Sicilian Baroque

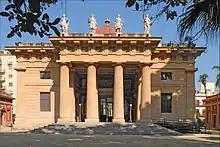
The "Entrance Temple" to the Orto botanico di Palermo

The rooms of the piano nobile were entered formally from an external Baroque double staircase: they consisted of a suite of large and small salons, with one very large salon being the principal room of the house, often used as a ballroom. Sometimes the guest bedrooms were sited here too, but by the end of the 18th century they were more often on a secondary floor above. If decorated during the Baroque era, the rooms would be profusely ornamented. Walls were frequently mirrored, the mirrors inset into gilded frames in the walls, often alternating with paintings similarly framed, while moulded nymphs and shepherdesses decorated the spaces between. Ceilings were high and frescoed, and from the ceiling hung huge coloured chandeliers of Murano glass, while further light came from gilded sconces flanking the mirrors adorning the walls. One of the most notable rooms in this style is the Gallery of Mirrors in Palermo's Palazzo Valguarnera-Gangi (Illustration 16), a building described as "Sicily's most famous palazzo". This room with its frescoed ceiling by is, however, one of the few Baroque rooms in this Baroque palazzo, which was (from 1750) extended and transformed by its owner Marianna Valguarnera, mostly in the later neoclassical style. Baroque interior decoration eventually reached such an exuberance that it became known as Rococo: this is exemplified by the internal staircase (Illustration 17) at the Palazzo Biscari, completed in 1763.